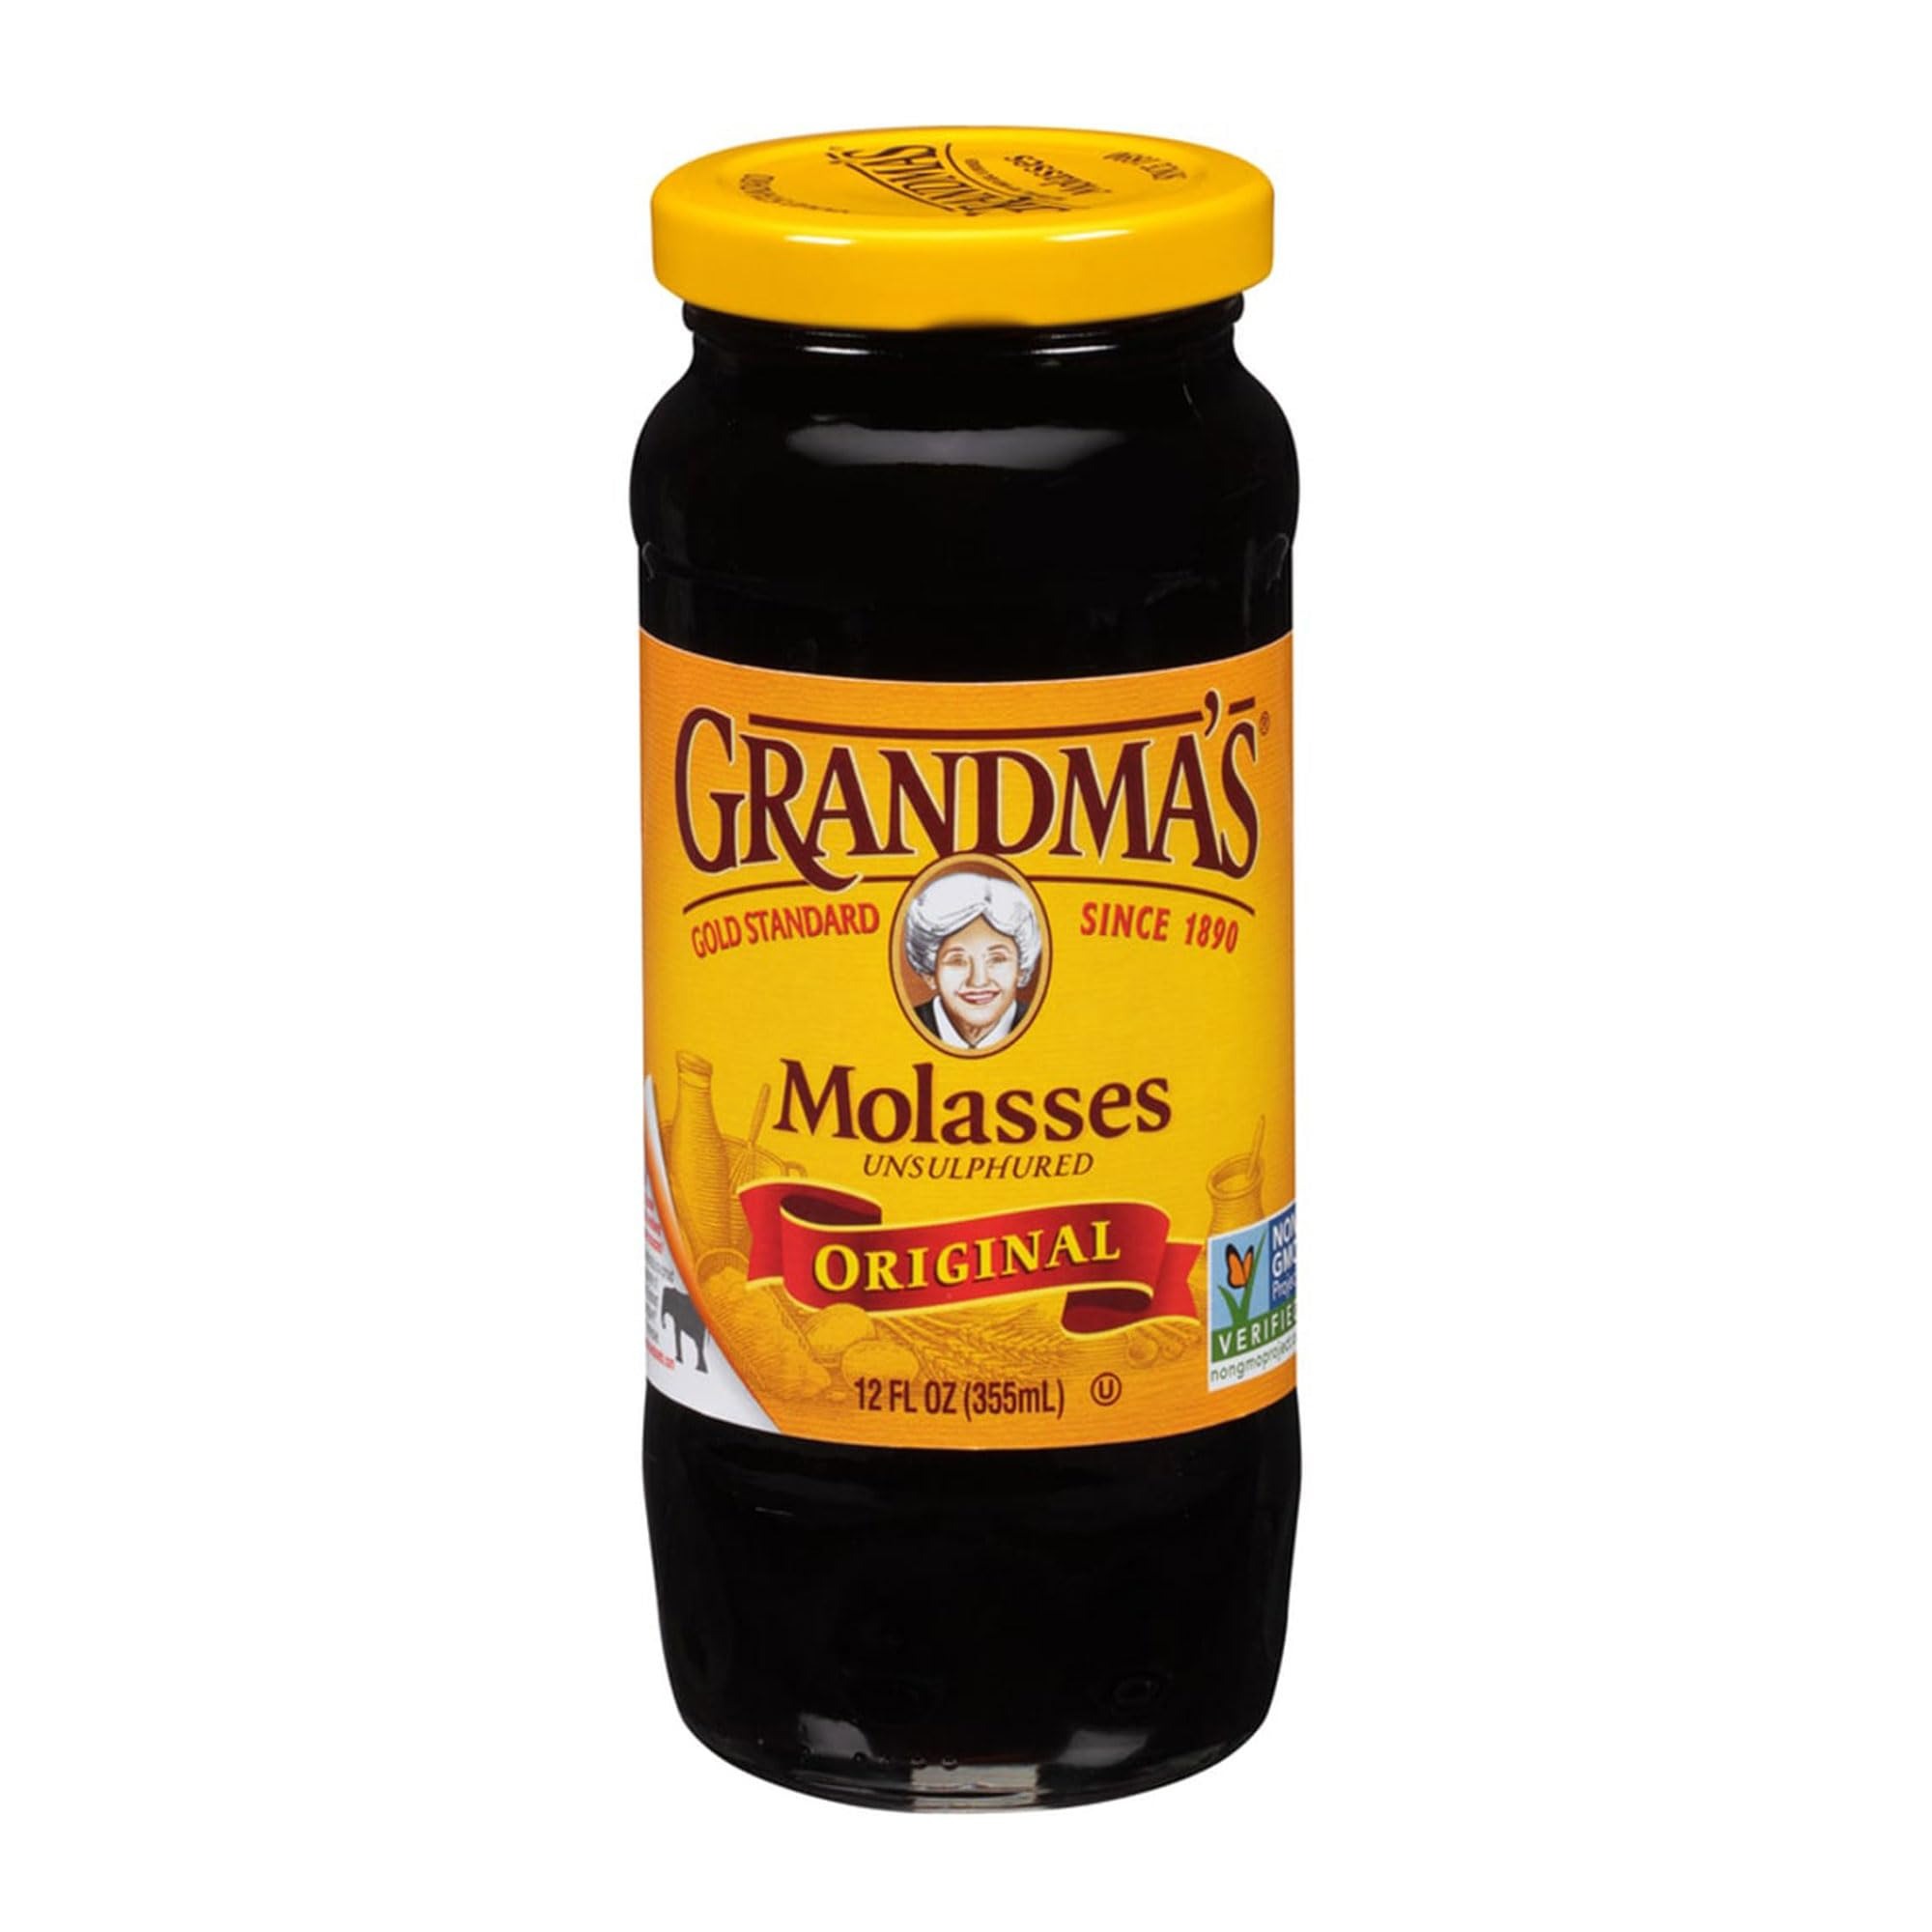
Item Name: Grandma's Molasses, Original, Unsulphured
Product Description: Molasses
Value: 12.0
Unit: Fl Oz

Price: 9.985